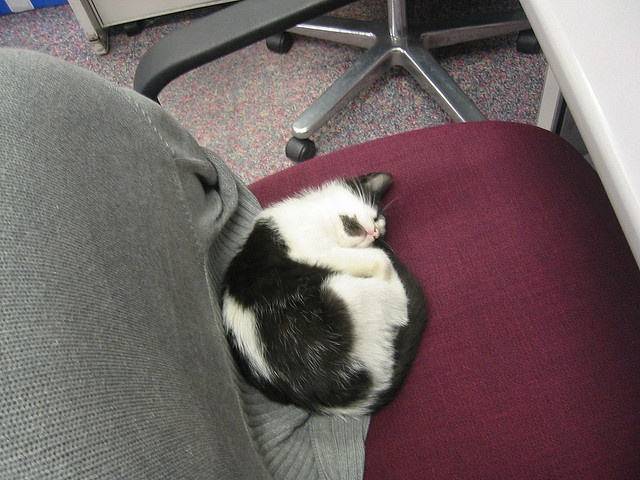
A black and white cat curled up asleep on a chair
A white and black cat sleeping on top of a chair.
A black and white cat asleep on an office chair.
A black and white cat is sleeping on an office chair.
A cat that is laying down and sleeping.